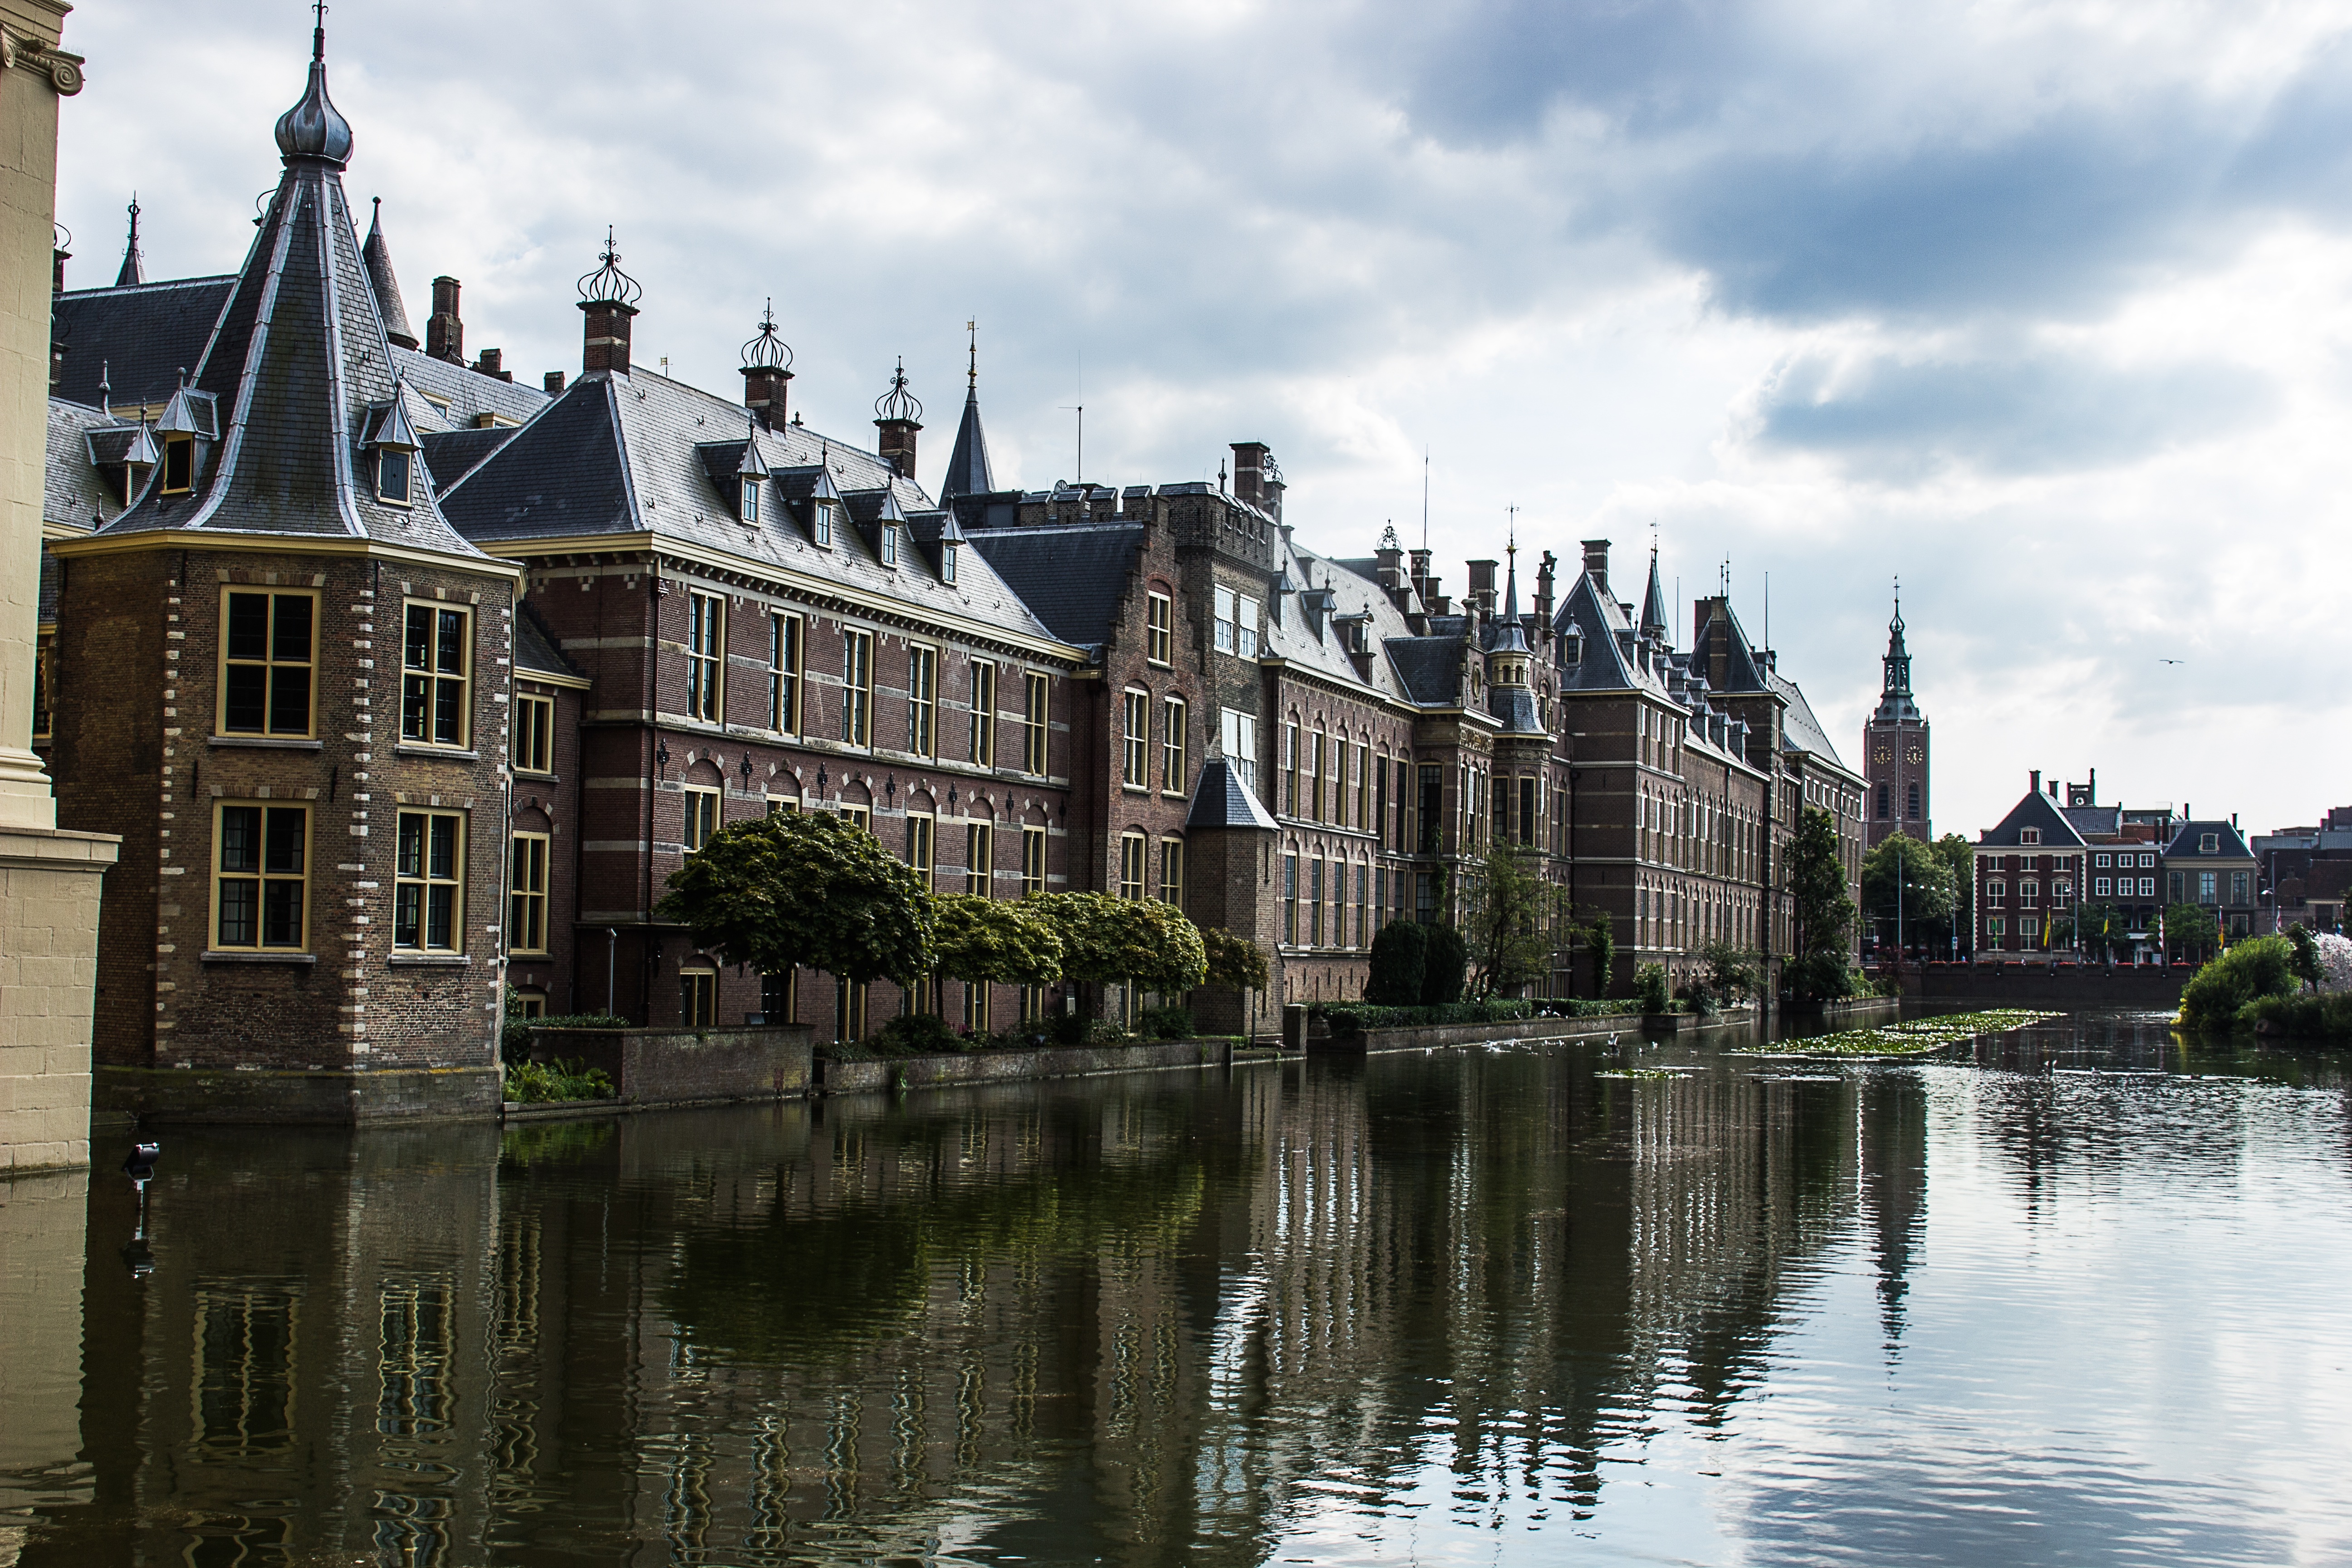
water, architecture, town, building, chateau, palace, city, river, canal, cityscape, reflection, landmark, waterway, buildings, parliament building, tours, the hague, geographical feature